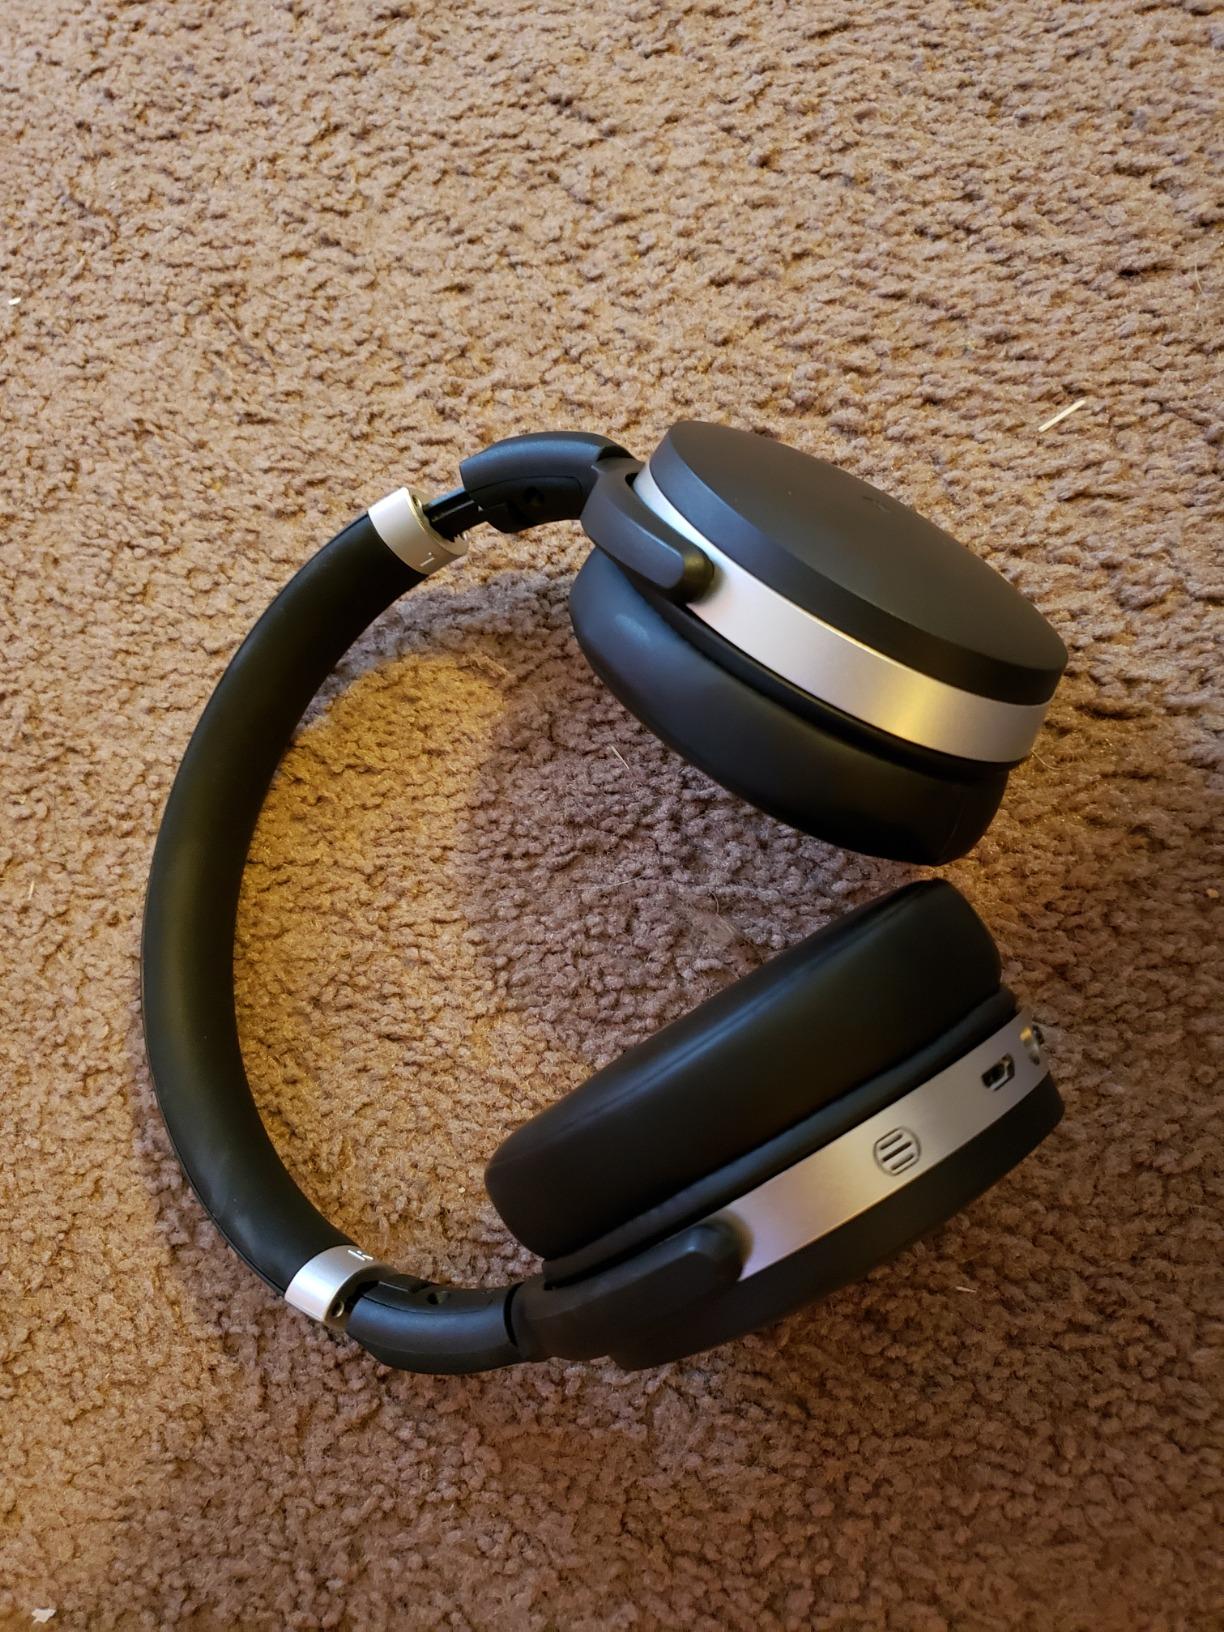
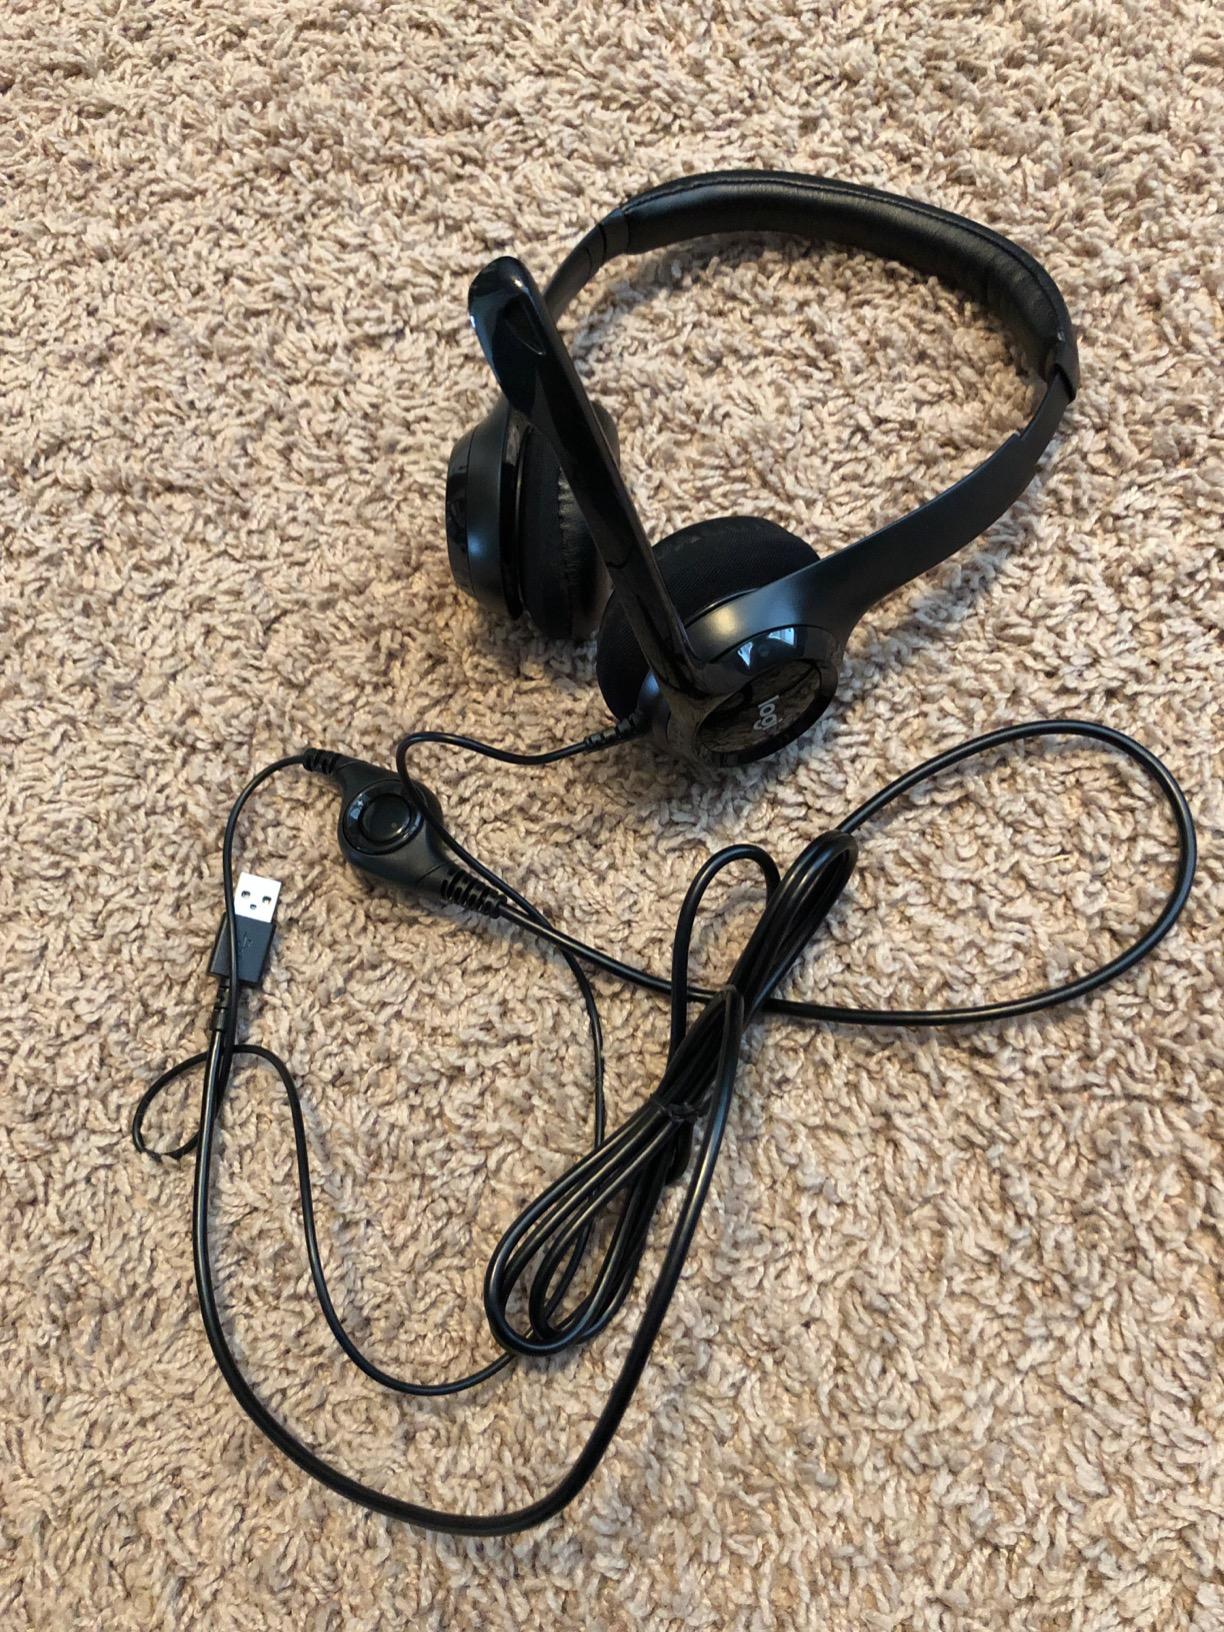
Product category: headphones
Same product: no